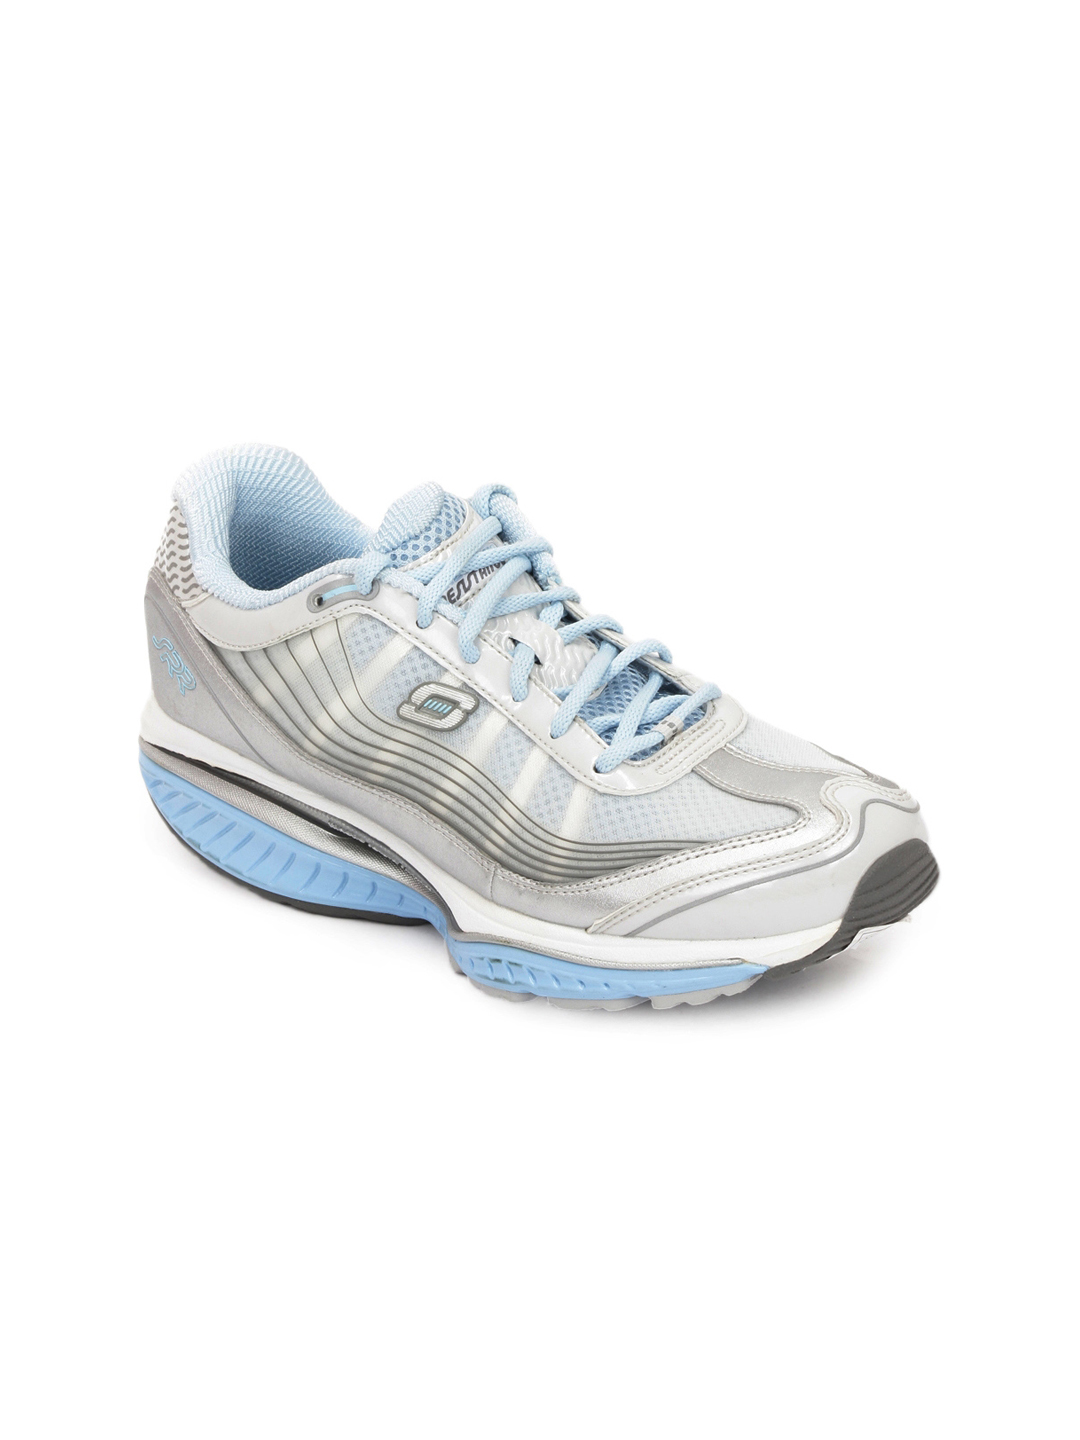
Skechers Women Silver Sports Shoes
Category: Footwear / Shoes / Sports Shoes
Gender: Women
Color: Silver
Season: Summer 2012
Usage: Sports